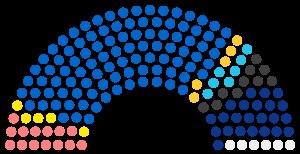
Le conseil régional du Grand Est est l'assemblée délibérante de la région Grand Est.